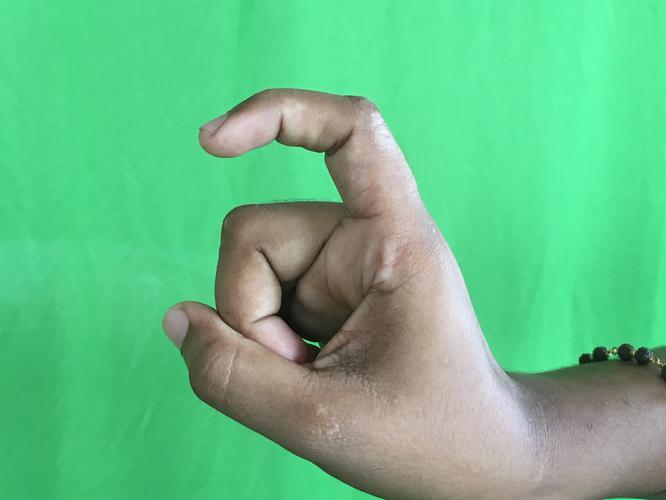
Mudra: Tamarachudam
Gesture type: single_hand